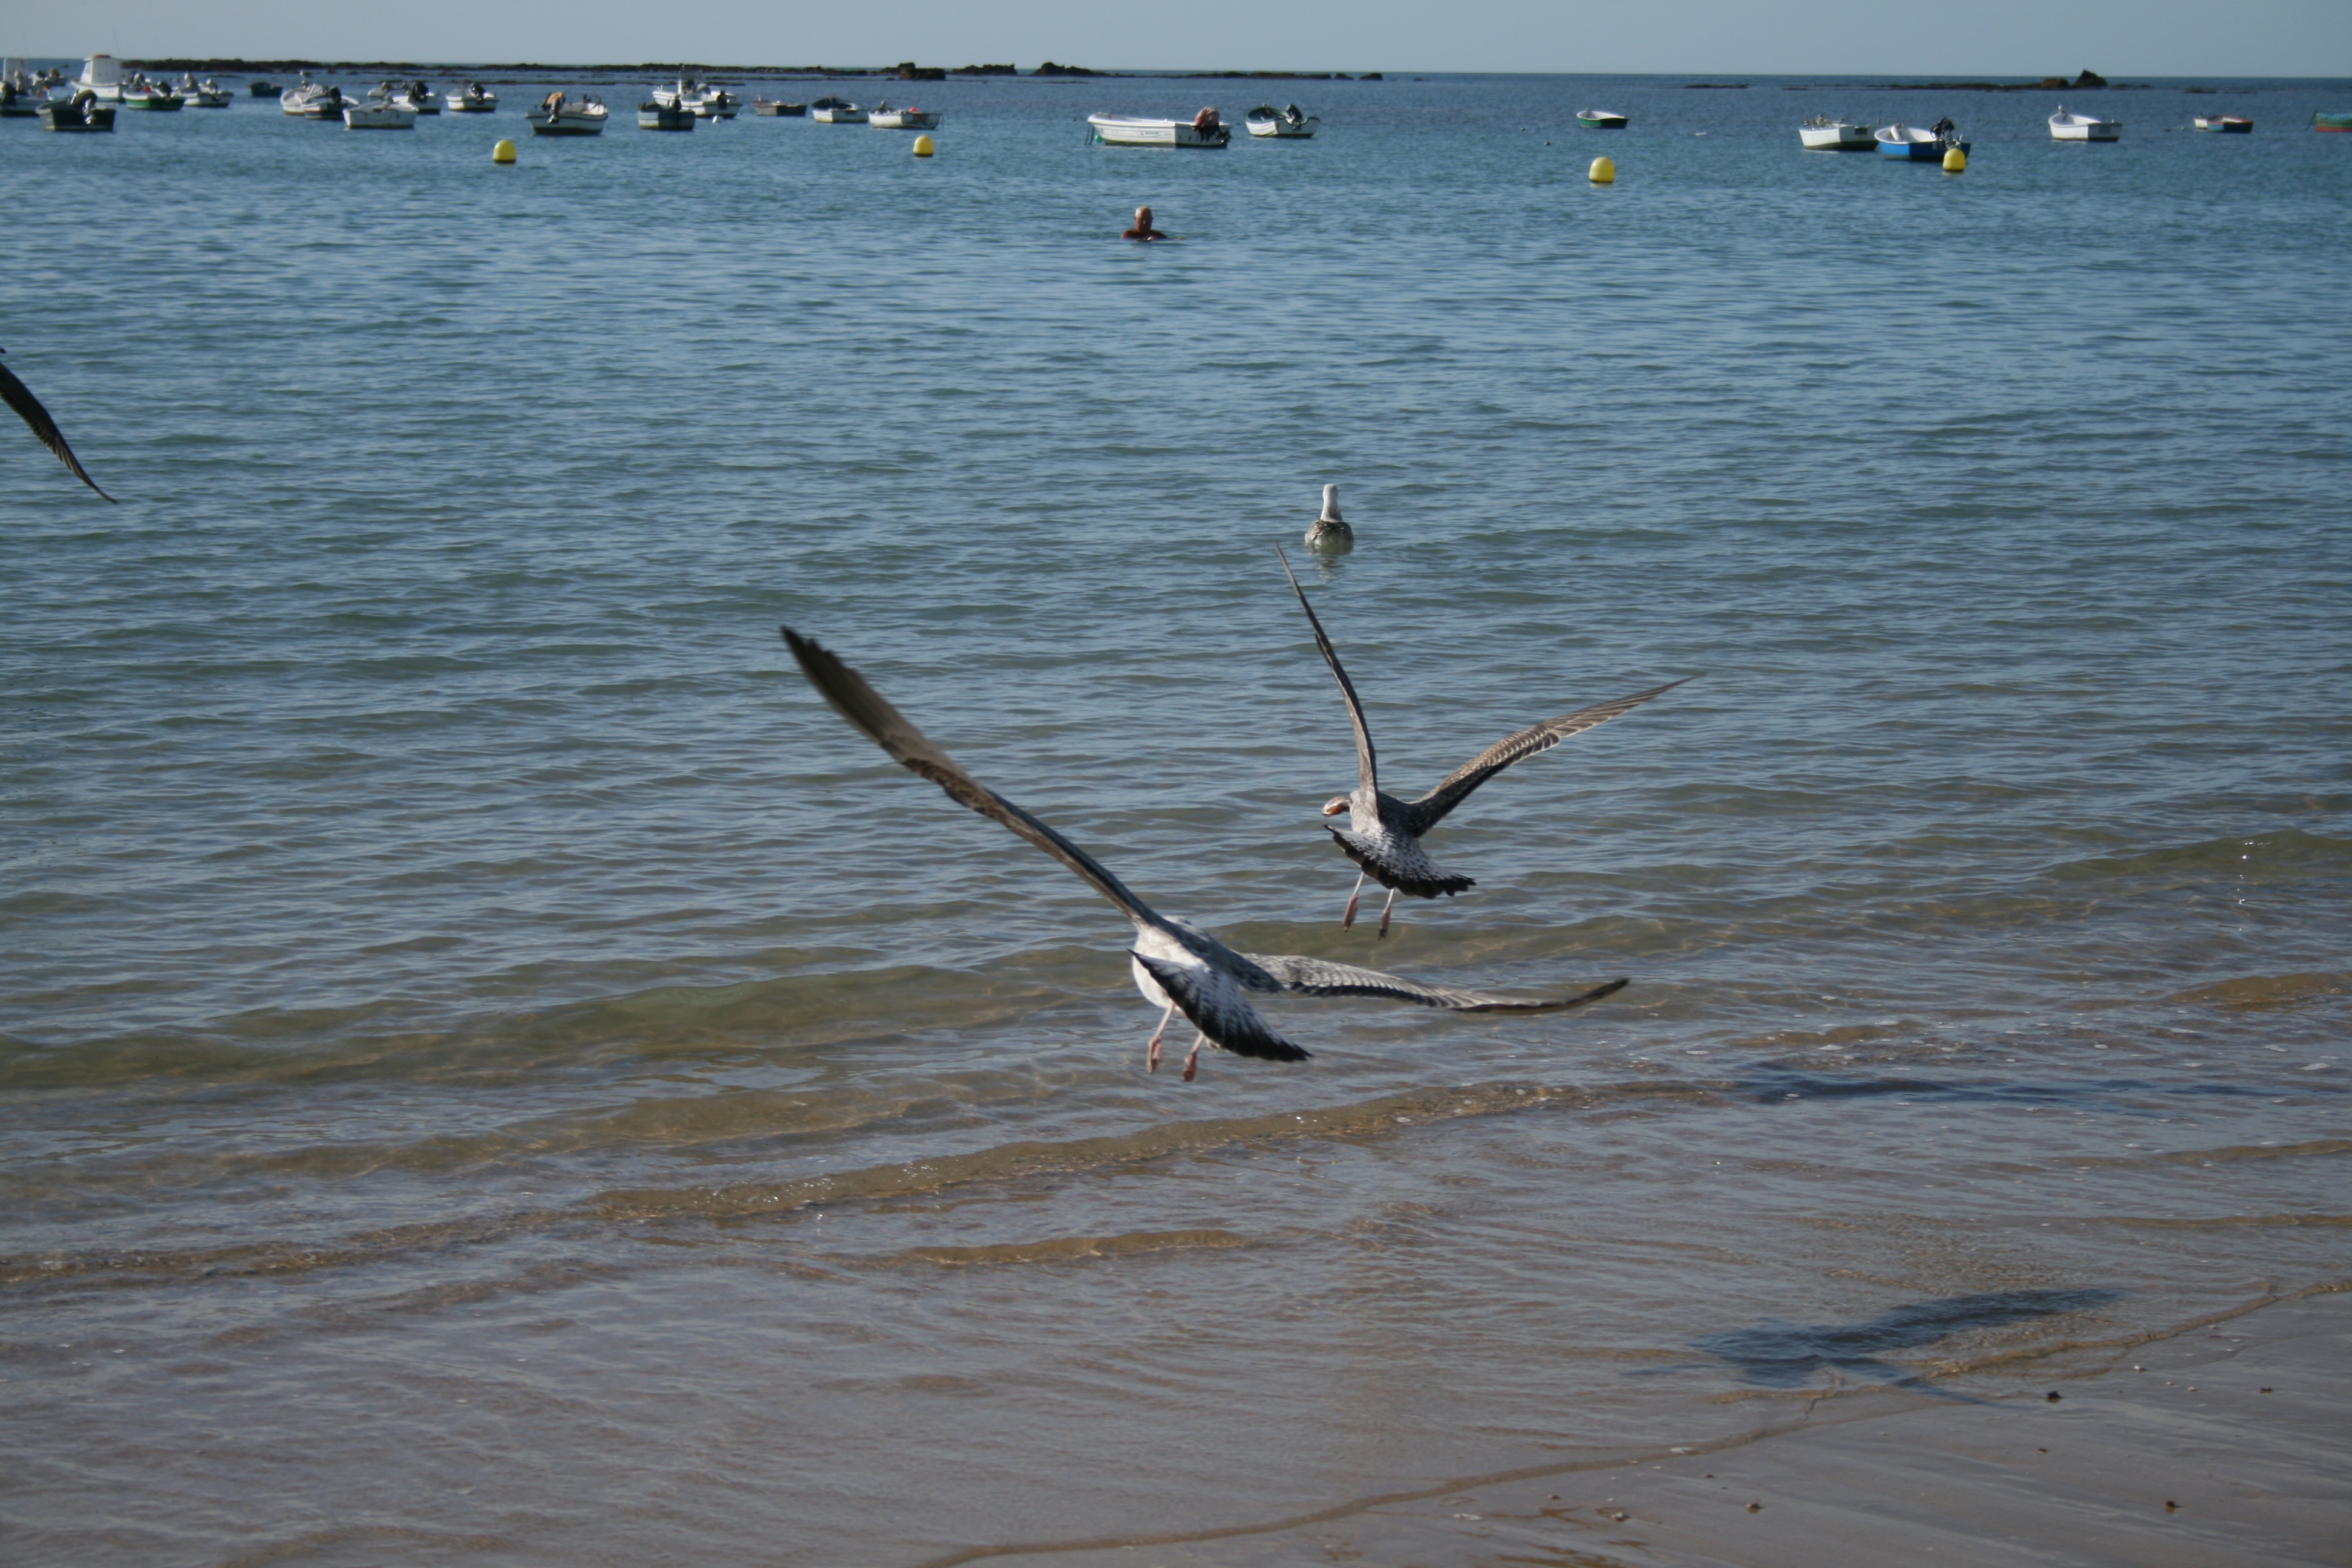
beach, sea, coast, sand, ocean, bird, shore, wave, seabird, fly, bay, freedom, seagulls, mudflat